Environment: real
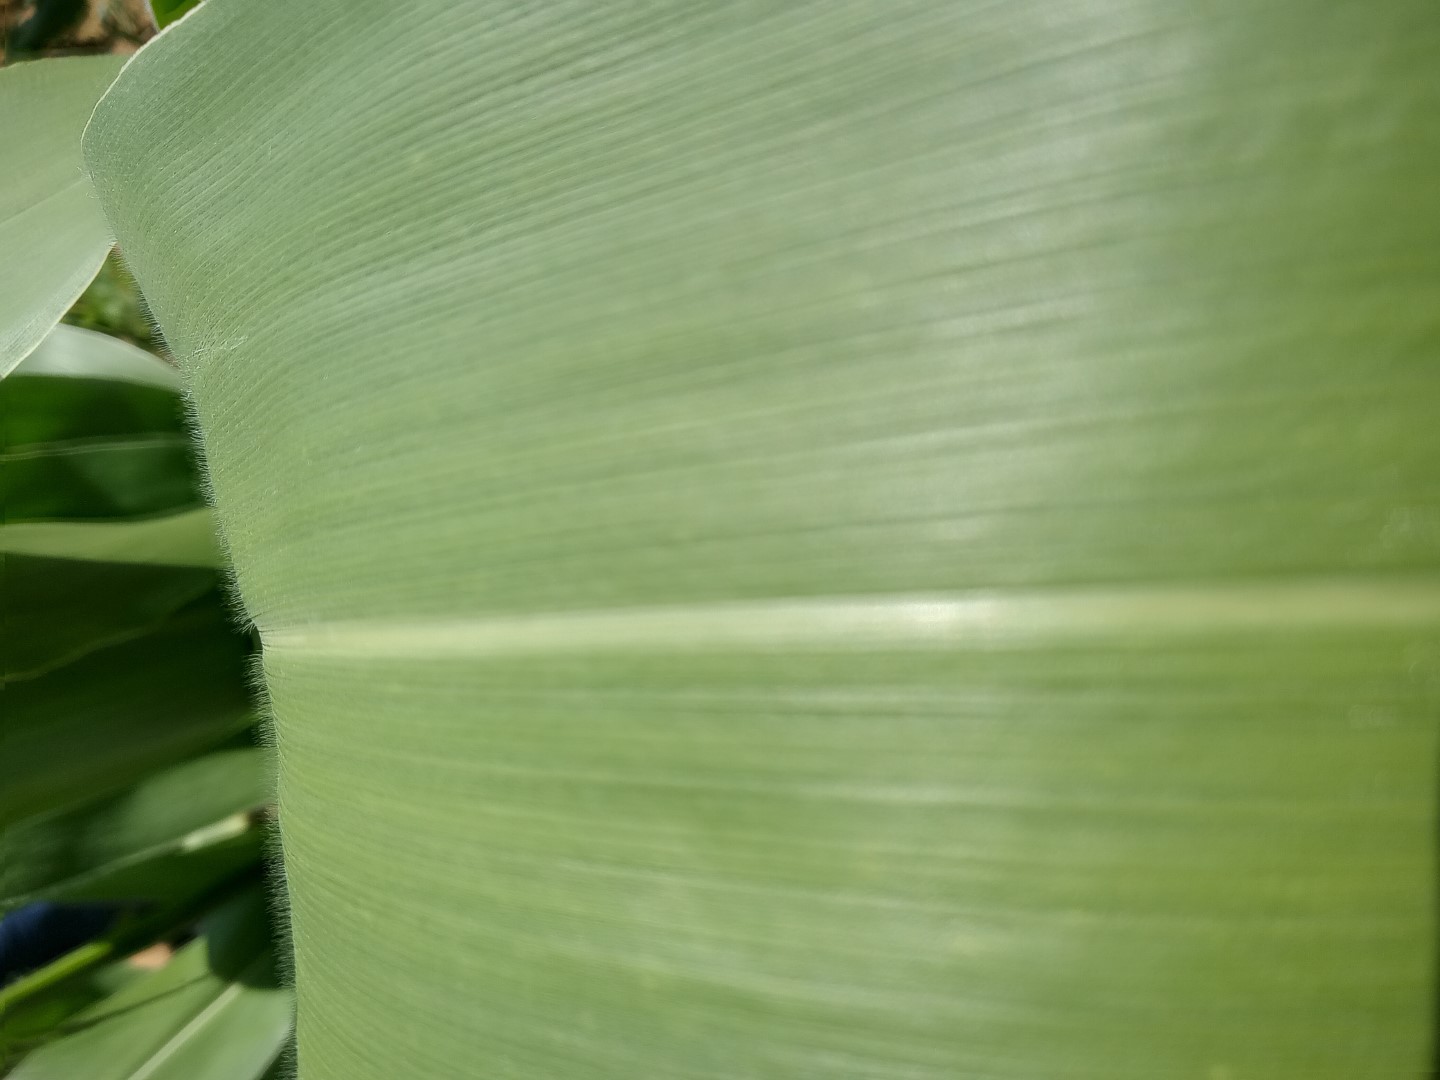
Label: healthy